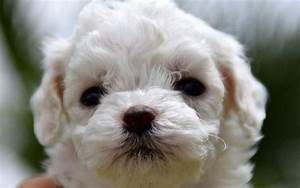
Label: cane